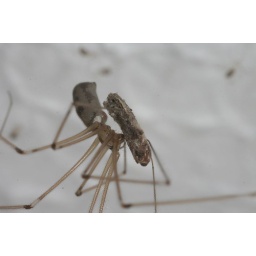
Pholcus eating moth surrounded by children